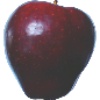
Label: Apple Red Delicious 1